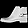
Label: Ankle boot